DS 3

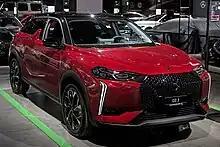
Facelift (front view)

The facelift was introduced on 26 September 2022 alongside Paris Fashion Week, with its name changed back into DS 3 (but marketed as "New DS 3").